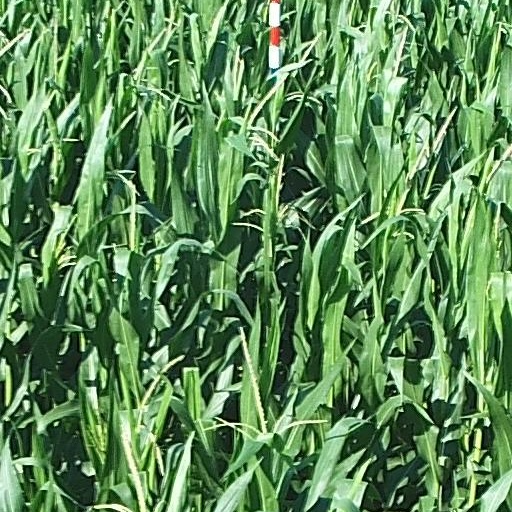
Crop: maize; corn